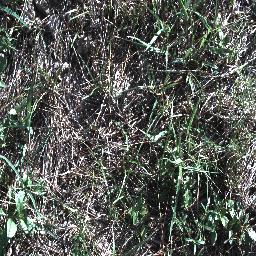
Label: negative